Ming Antu's infinite series expansion of trigonometric functions

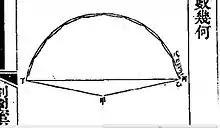
Ming Antu 100 segment chord diagram

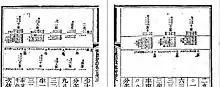
Facsimile of Ming Antu's calculation of 100 segment chord

After obtained the infinite series for n=2, 3, 5, 10, 100, 1000, and 10000 segments, Ming Antu went on to handle the case when n approaches infinity.